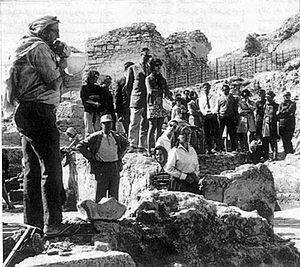
Geoffrey Bibby
Thomas Geoffrey Bibby var en engelskfødt arkæolog, der i samarbejde med P.V. Glob udgravede Dilmun på Bahrain.